Question: Please indicate a possible affordance area of beat_drum that can be used for beating
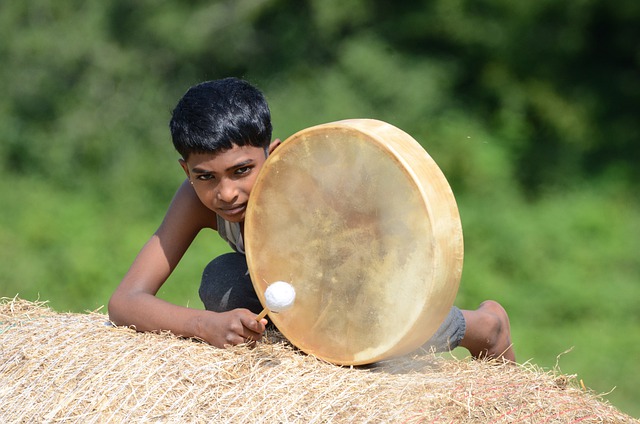
Answer: [236.5, 127.5, 450.5, 366.5]